Grip: Combat Racing

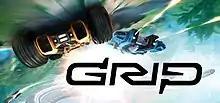
The game's logo is stylized as an ambigram.

Grip: Combat Racing, often shortened to Grip, is a racing video game developed by Canadian studio, Caged Element and published by Wired Productions for Windows, PlayStation 4, Xbox One, and Nintendo Switch. Warp Digital ported the title to console, and was released for all four platforms on November 6, 2018.